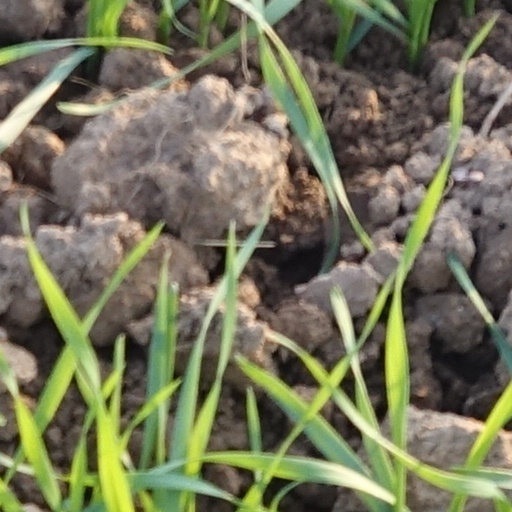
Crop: wheat